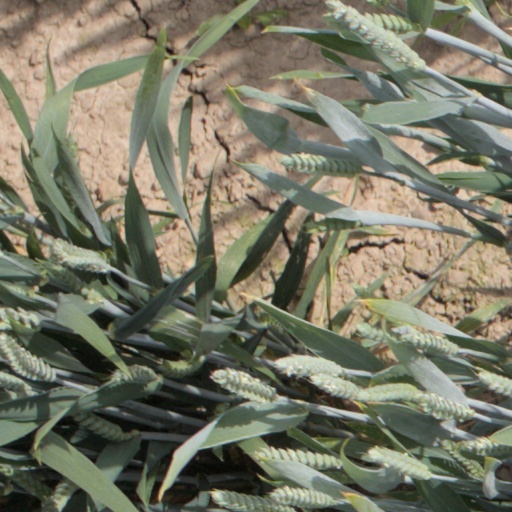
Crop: wheat